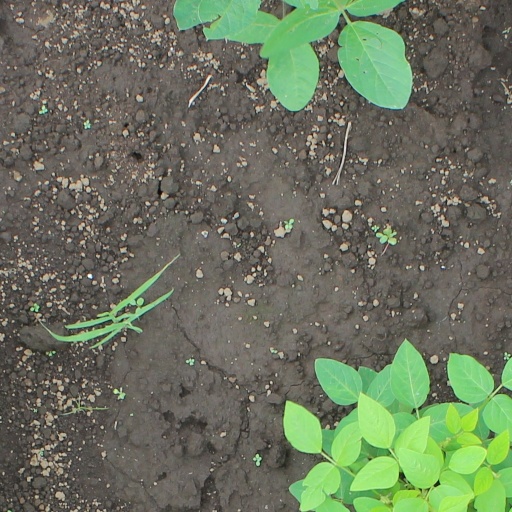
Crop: soybean